Mizuno Katsushige

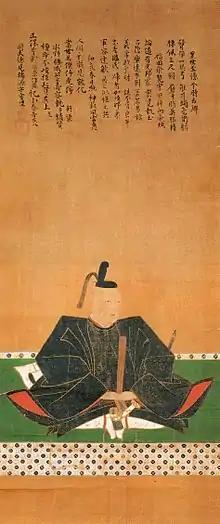
Silk painting depicting Mizuno Katsunari

(1564–1651), also known as , was a Rōnin, and a Japanese samurai "daimyō" of the late Sengoku and early Edo periods. Mizuno Katsushige was known for his participations in battles against Takeda clan, , Kyūshū campaign Battle of Komaki and Nagakute, Battle of Sekigahara, Siege of Osaka, and Shimabara Rebellion.